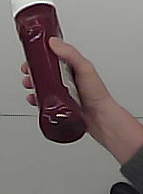
Product: heinz_ketchup